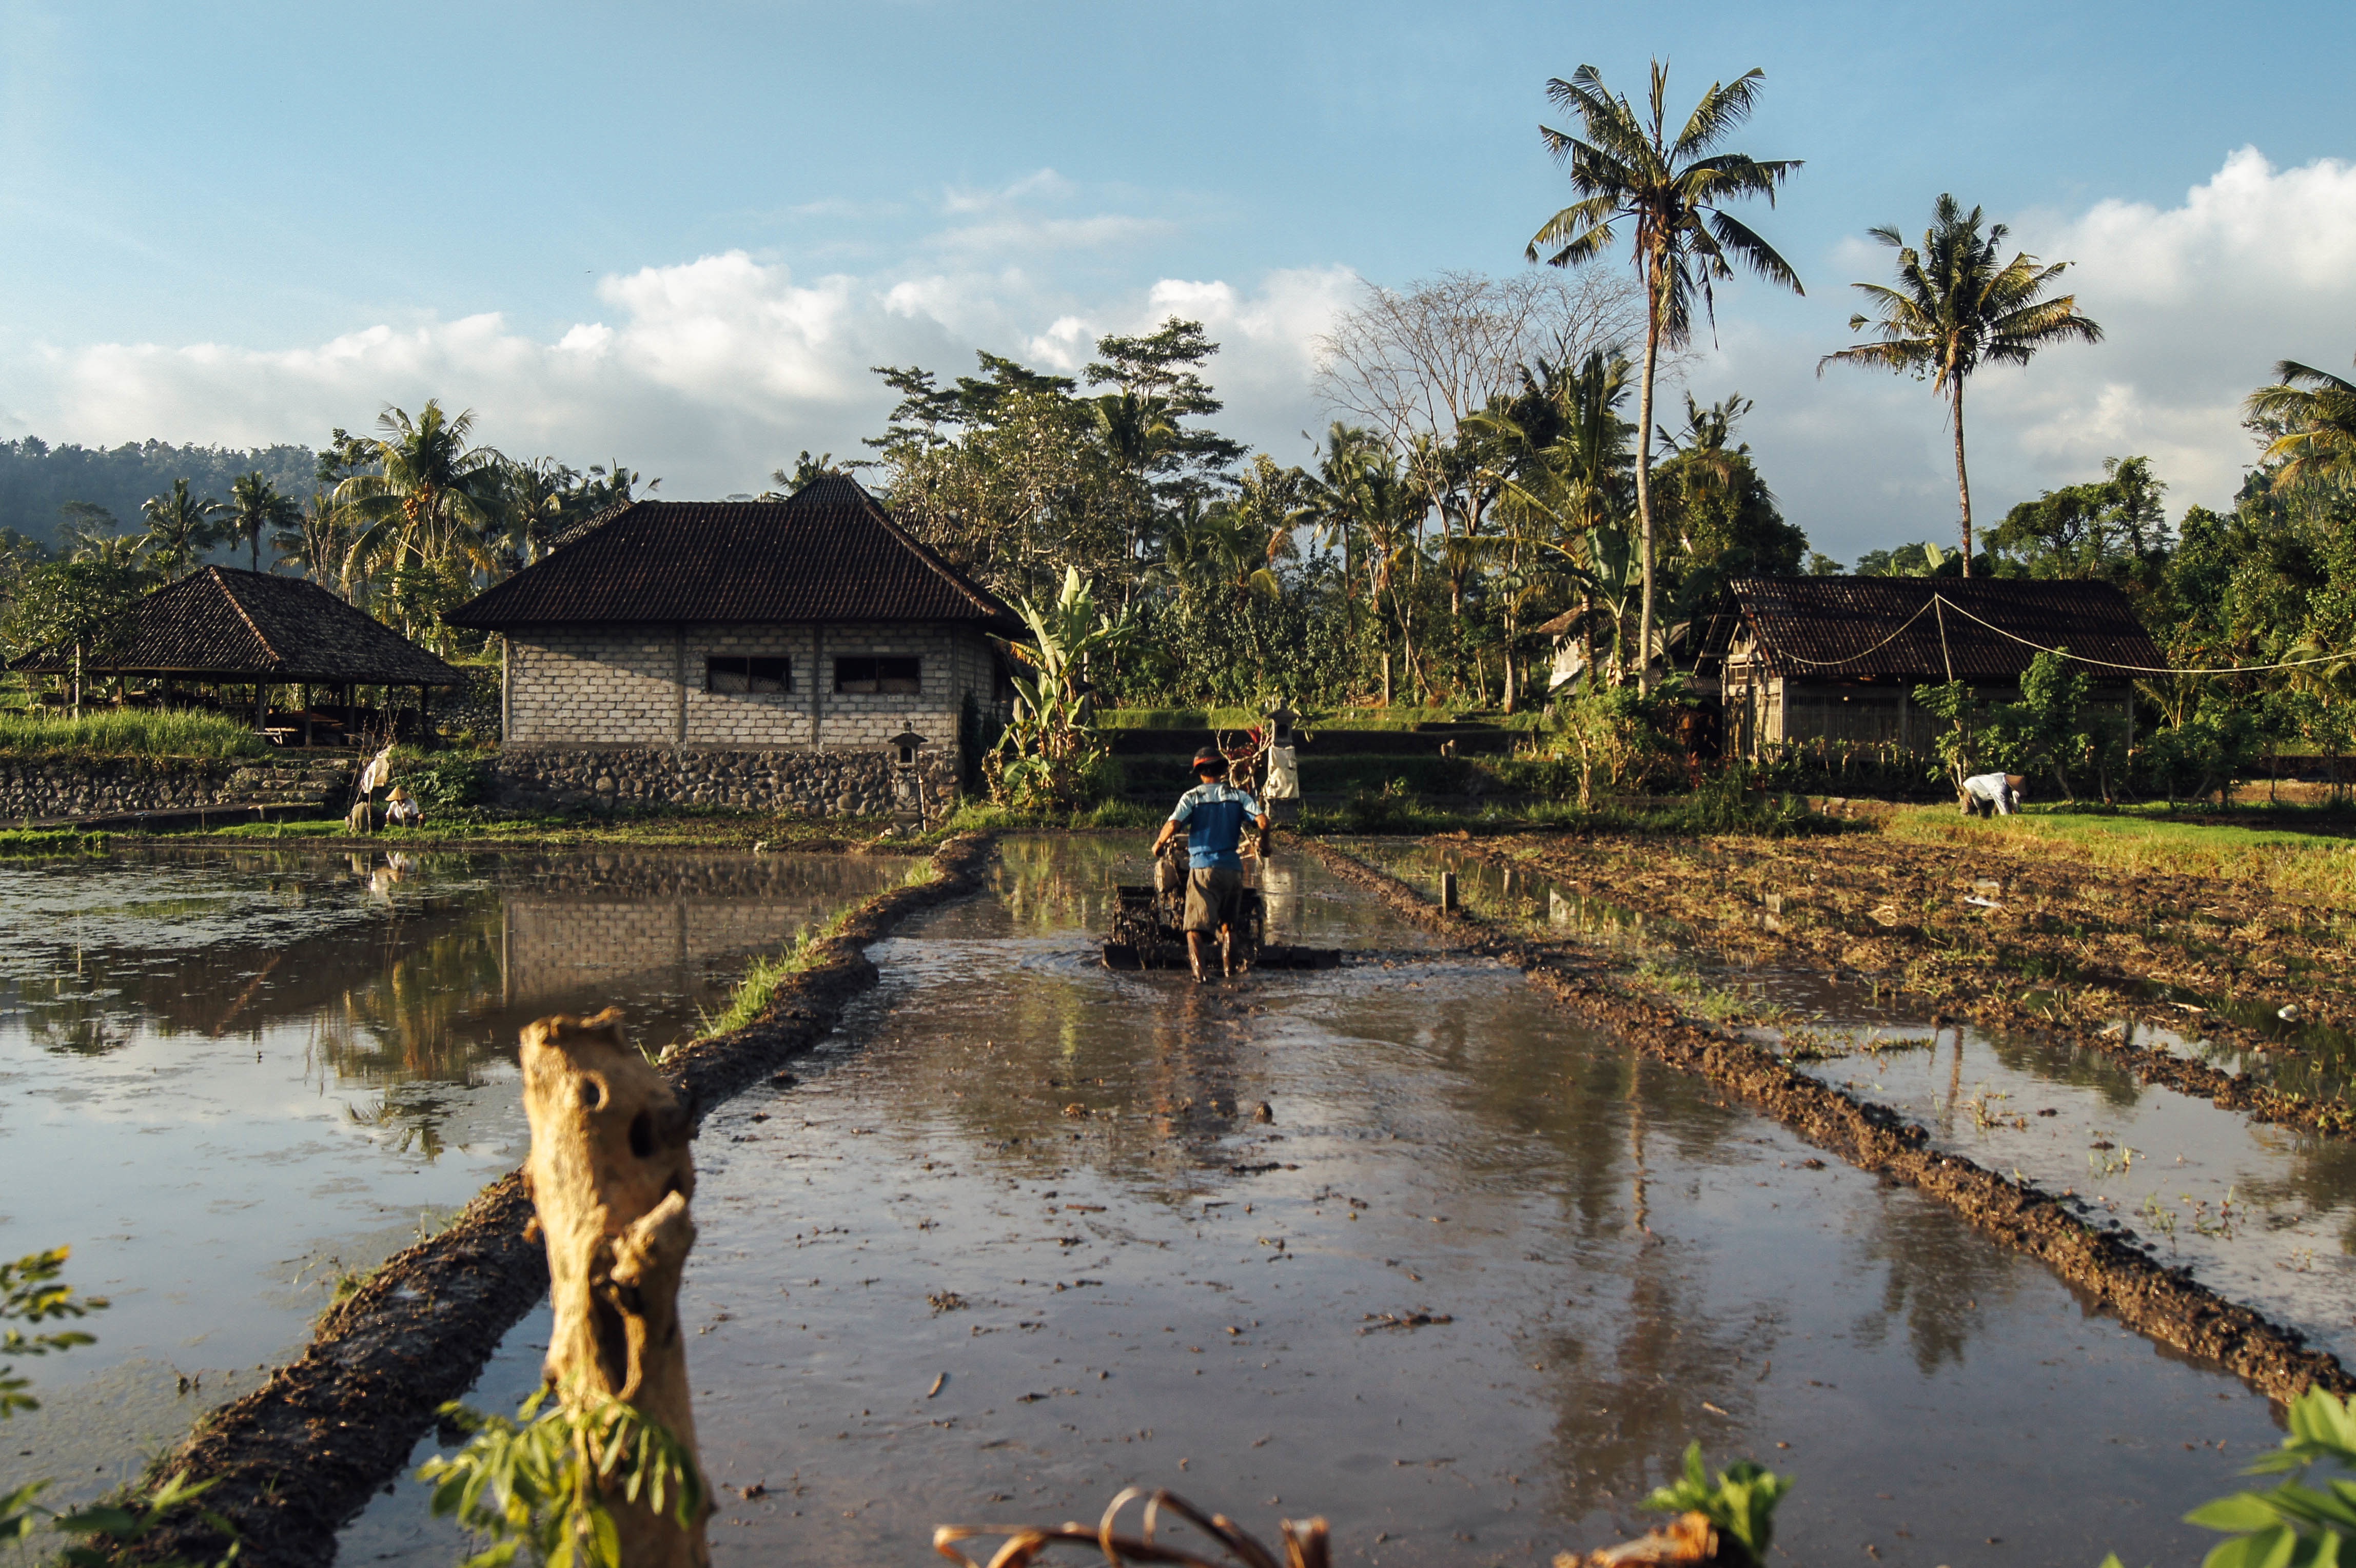
tree, water, people, farm, river, pond, mud, tourism, waterway, body of water, trees, houses, wetland, farmers, rural area, paddy field